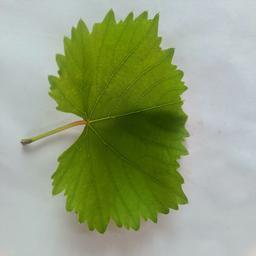
Label: Healthy Leaves